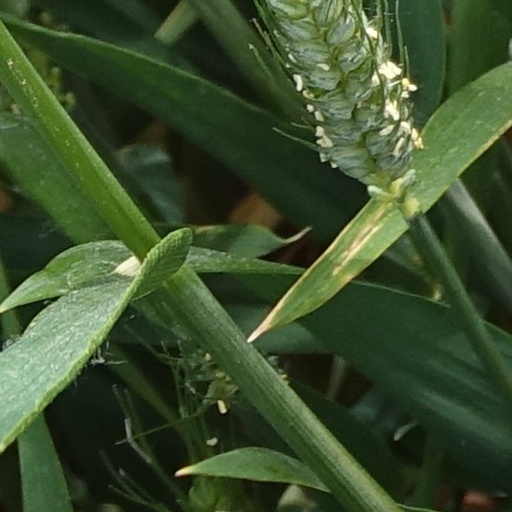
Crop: wheat